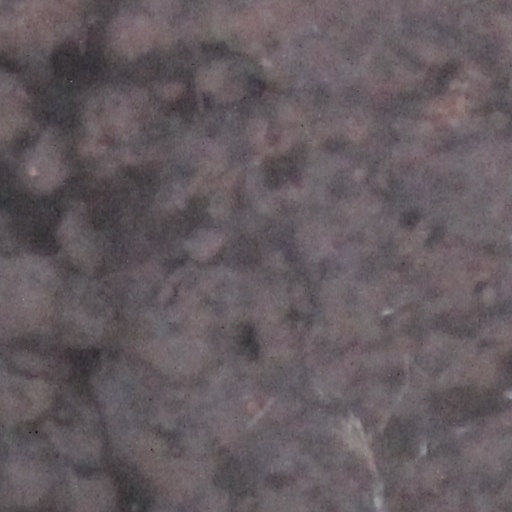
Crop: wheat